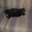
Label: cat